1969 Cannes Film Festival

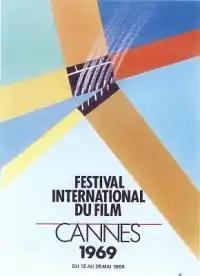
Official poster of the 22nd Cannes Film Festival

The 22nd Cannes Film Festival took place from 8 to 23 May 1969. Italian filmmaker Luchino Visconti served as jury president for the main competition.